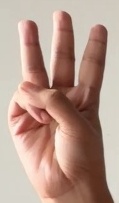
ASL sign: 6